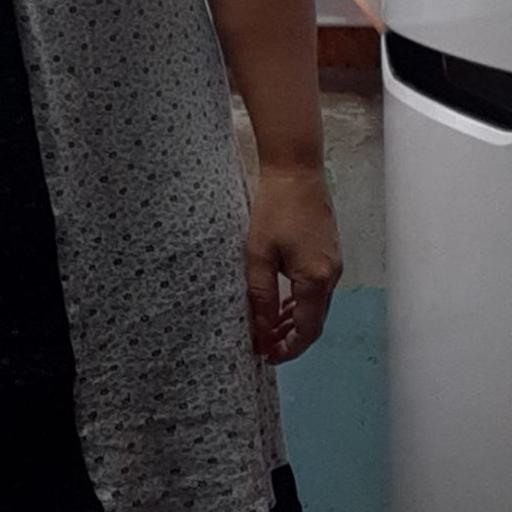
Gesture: no_gesture